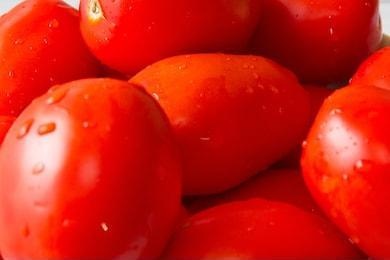
Label: tomato